Courtyard with an Arbour

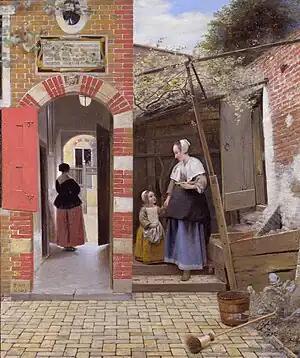
291. "The Courtyard of a House in Delft", 1658

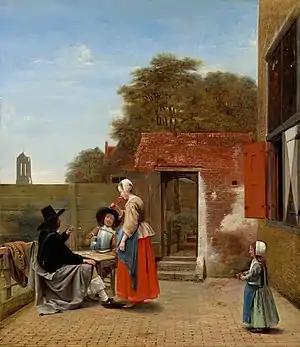
295. "A Dutch Courtyard", 1658–1660

The painting was catalogued over a half-century later by Hofstede de Groot in 1908, who identified "Mr. Walscott, at Antwerp" and wrote:299. COURTYARD WITH AN ARBOUR. Sm. 47, Suppl. 15 ; de G. 53. The spectator looks upon a house, built of red and yellowish-grey stone. Through it runs a lofty arched passage paved with tiles, giving a view of a canal with trees. On the steps of the archway, in the foreground, sits a little girl, wearing a grey jacket and yellow frock, with a dog on her lap. Beneath a vine-clad arbour, in a recess formed by the wall and the corner of the house, sit two men at a table. One of them wears a black hat and jacket, and grey breeches, red garters, and white stockings ; the other is dressed in brownish grey. In front of the second man stands a woman with a glass of wine in her hand ; she wears a white bodice, a blue petticoat, and, turned up over it, a light purplish-grey skirt. A grey cloak, a black bandolier, and a sword hang on a red window-sill to the left. Various objects, among which are a cask and a pot, add to the picturesque effect of the scene, which is brightly illumined by daylight. The courtyard is paved partly with yellow bricks, partly with grey stone. The whole picture is luminous in tone, but the lights and shadows in the passage are too slightly contrasted. Above the archway is the same inscription as in the London National Gallery picture (291), to which this forms a pendant. Of the five-line inscription only fragments are legible, as follows : (i) . . . ; (2) wy j (3) sa ; (4) w . . . wy ; (5) willen wy . . . 1614. [Compare the inscription in 291.] Signed, on the doorpost in the middle, " P D H 1658 " ; panel (Sm. says canvas), 26 1/2 inches by 22 1/2 inches. Mentioned by Waagen (Supplement, p. 323).